Roger Federer

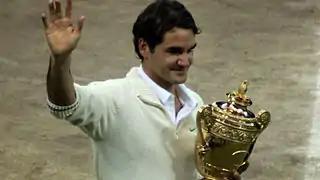
Federer won a record 17th major, a record-equaling 7th Wimbledon, and returned to No. 1

Federer went on to compete at the Madrid Masters on the new blue clay surface, where he beat Tomáš Berdych in the final, thus regaining the No. 2 ranking from Rafael Nadal. In the French Open, Federer reached the semifinals before losing to Djokovic in straight sets, in a rematch of the previous year's semifinal.